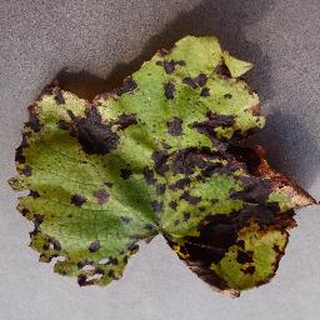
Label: grape_leaf_blight